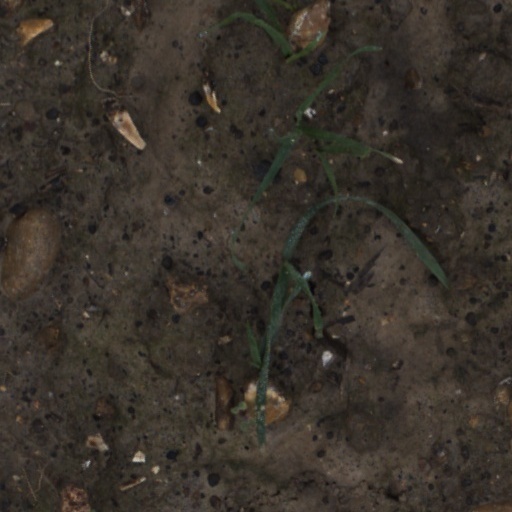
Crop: wheat